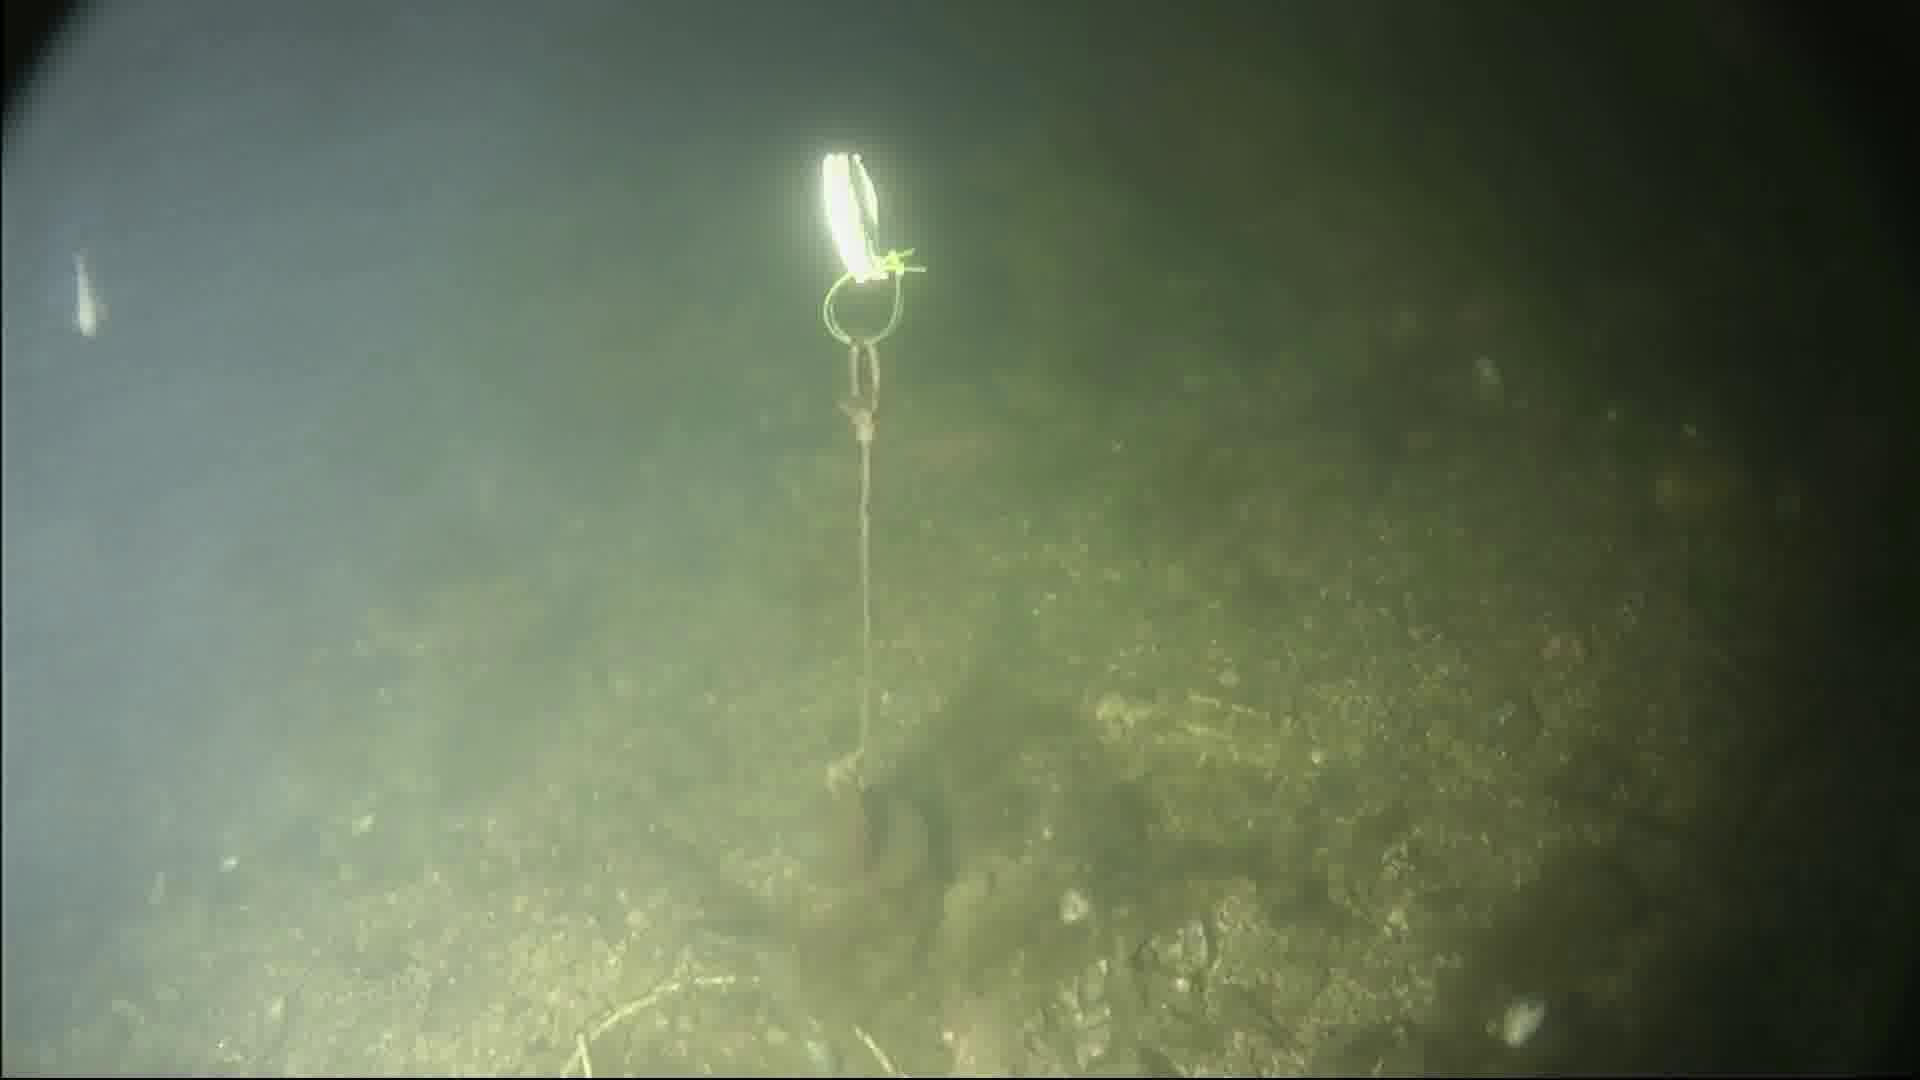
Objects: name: small_fish